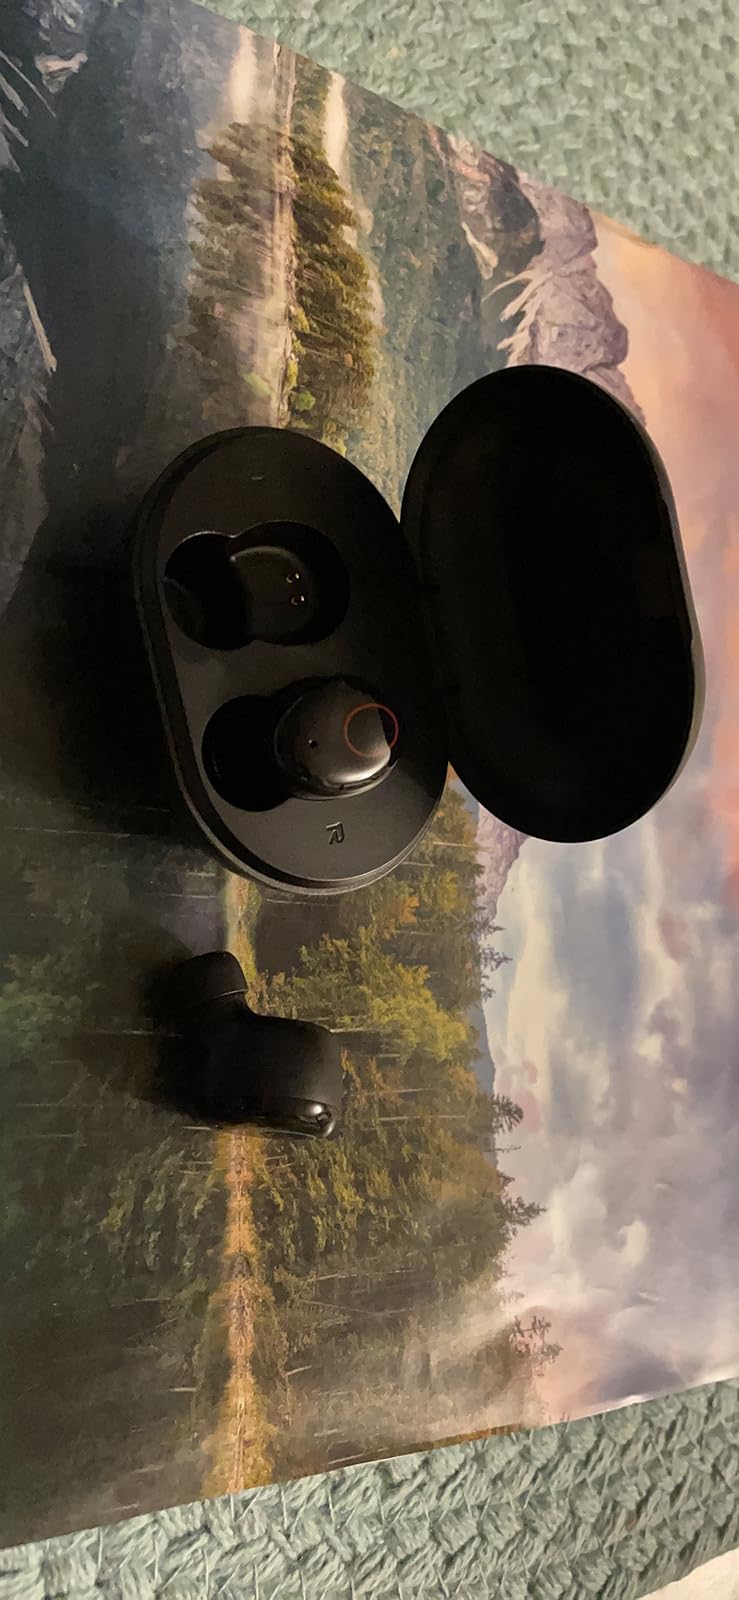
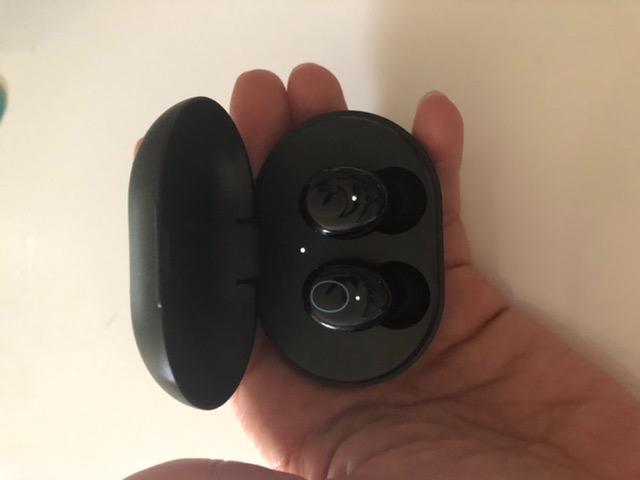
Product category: earbuds
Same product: yes